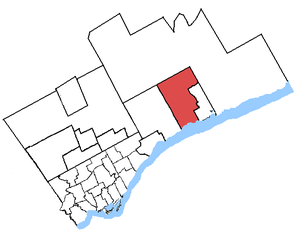
Whitby—Oshawa est une ancienne circonscription provinciale de l'Ontario représentée à l'Assemblée législative de l'Ontario de 2007 à 2018.
Whitby—Oshawa est une ancienne circonscription électorale fédérale en Ontario.